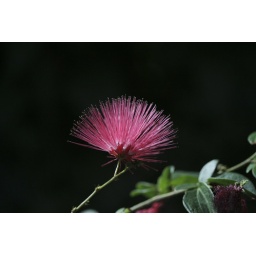
Flower in butterfly house at Callaway Gardens, USA